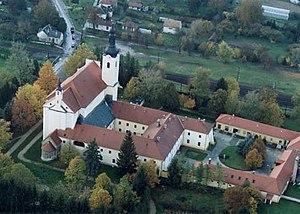
Búcsúszentlászló est un village et une commune du comitat de Zala en Hongrie.